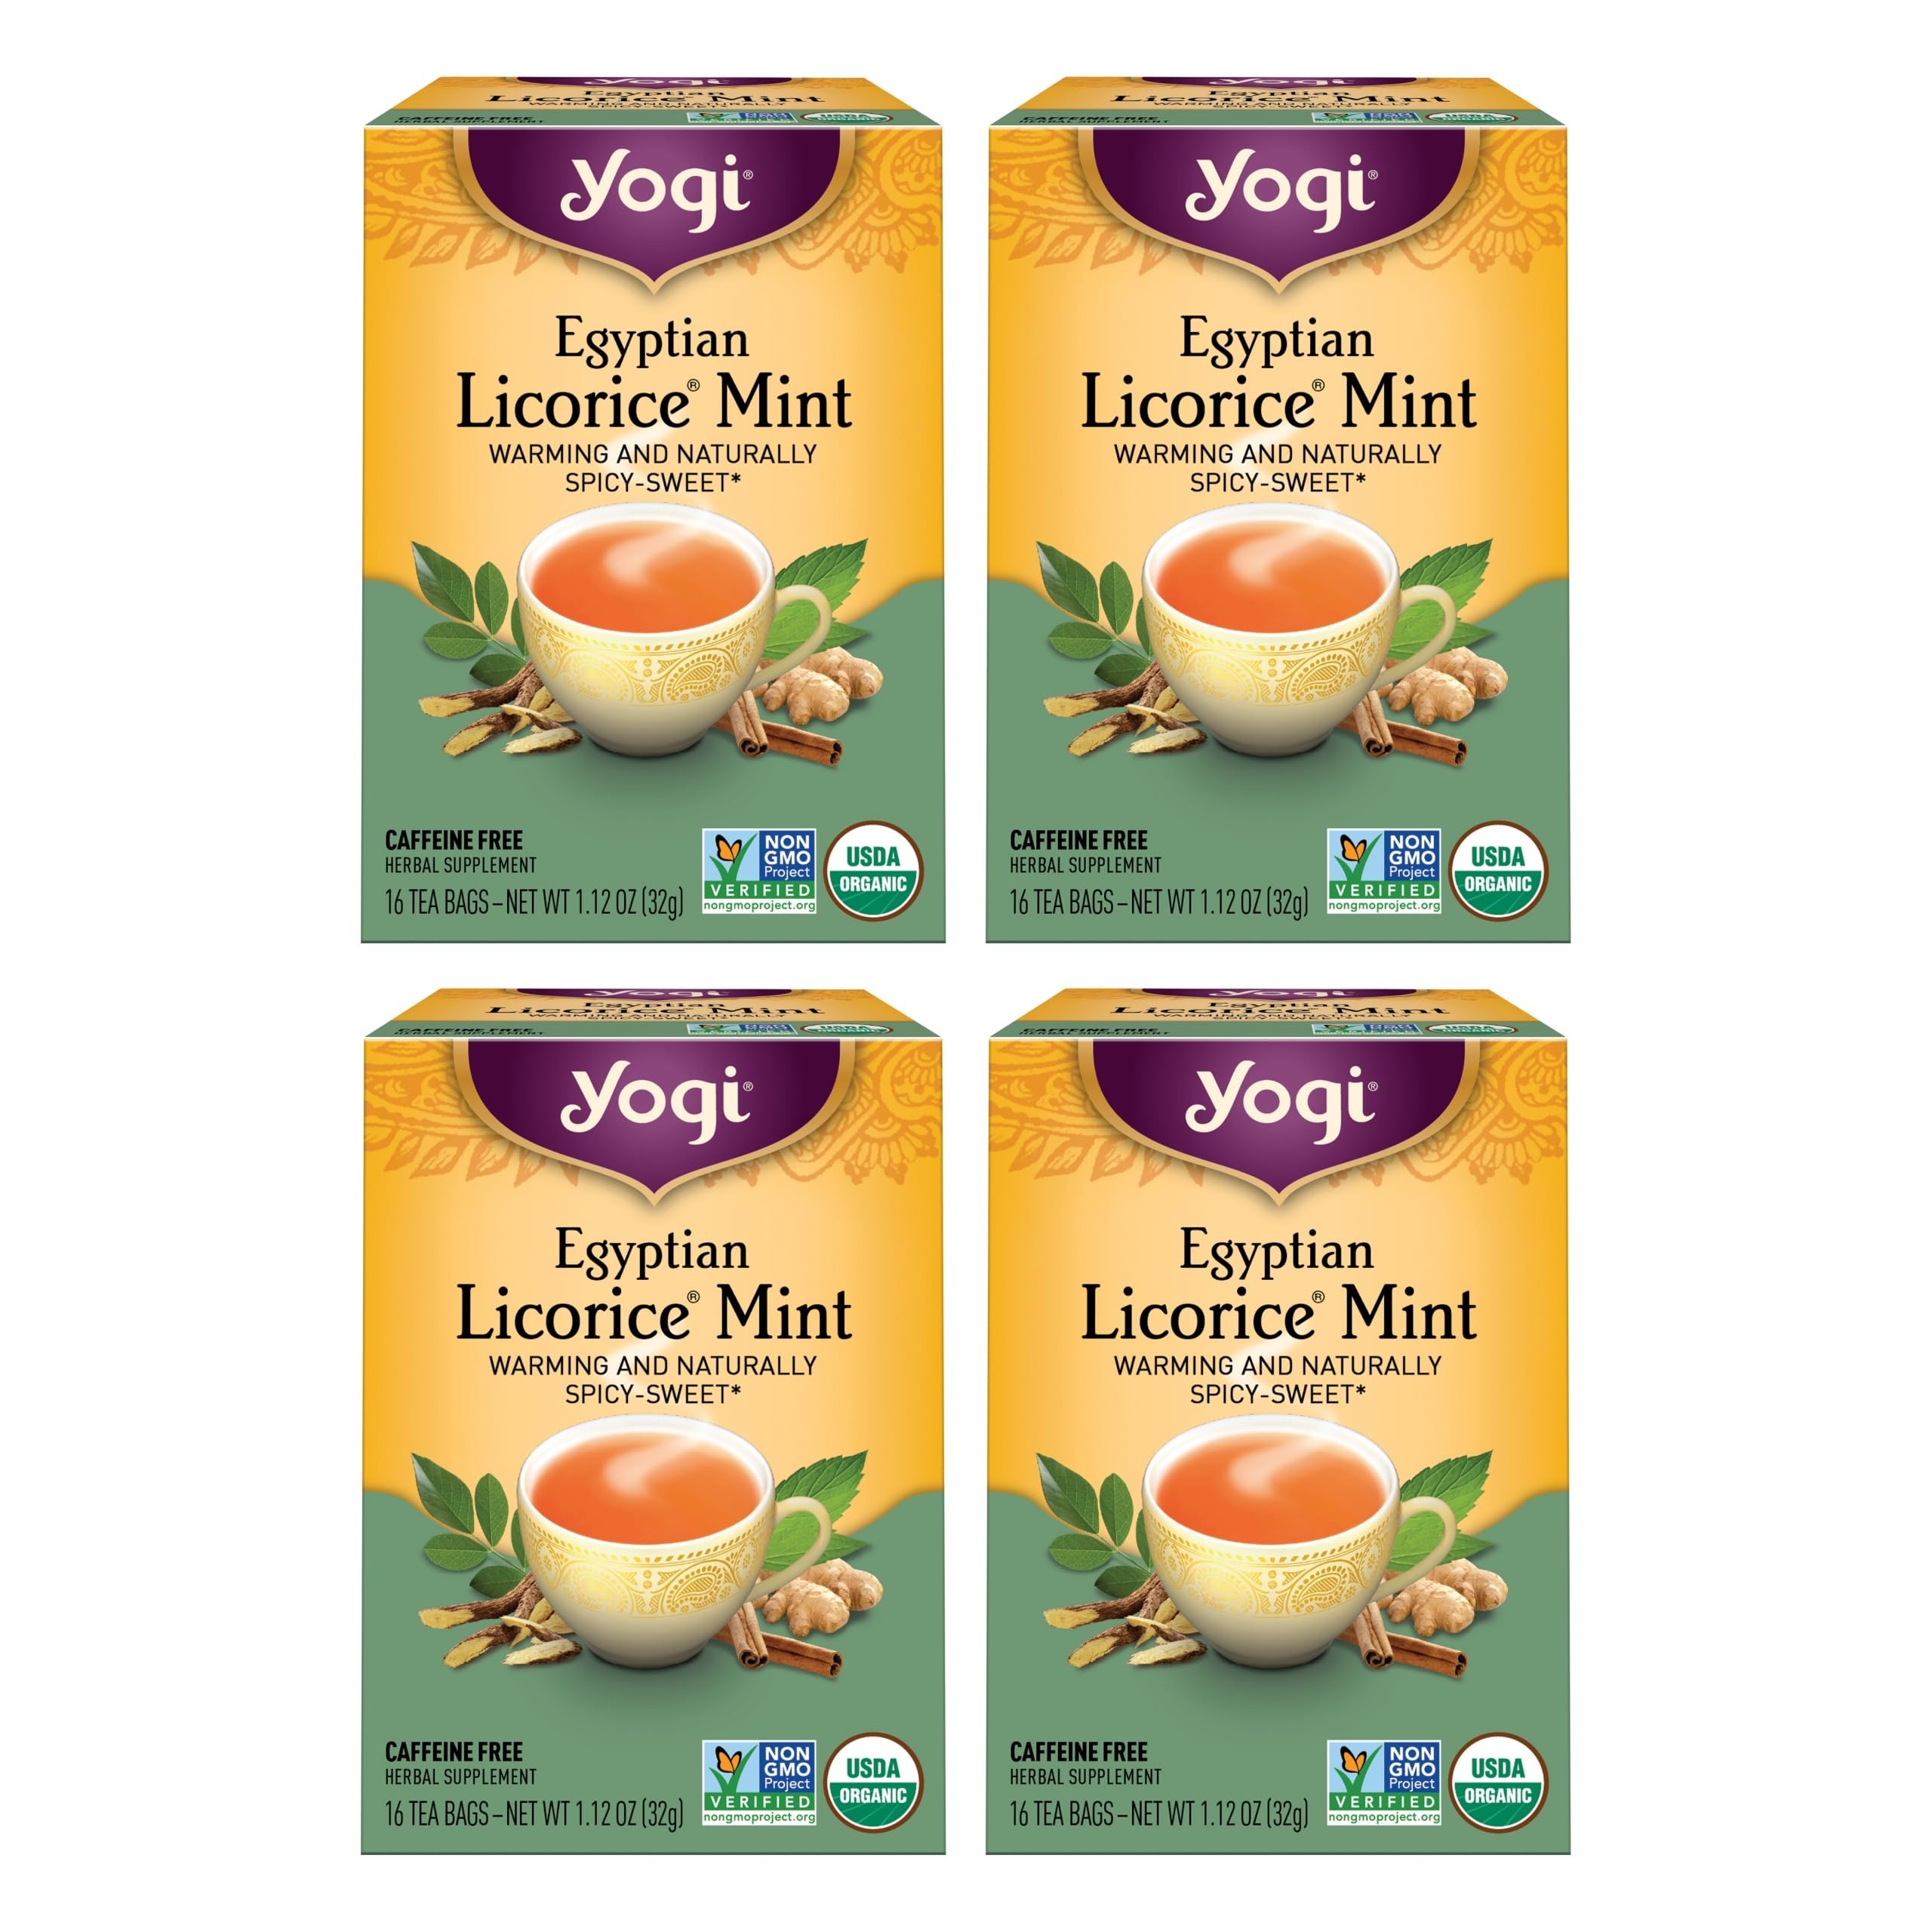
Item Name: Yogi Tea Egyptian Licorice Mint Tea - 16 Tea Bags per Pack (4 Packs) - Caffeine-Free Organic Tea - Includes Peppermint Leaf, Licorice Root, Cinnamon Bark, Cardamom Pod, Ginger Root & More
Bullet Point 1: Mint & Licorice Tea: Yogi Egyptian Licorice Mint tea combines licorice root, known for its natural sweetness and soothing properties, with refreshing peppermint and warming spices
Bullet Point 2: Organic Tea: This mint tea is made with organic ingredients and is caffeine-free, so you can enjoy it day or night
Bullet Point 3: Tea Bag Instructions: Bring water to boiling and steep the tea bag for 7 minutes; then enjoy your warm, soothing cup of tea
Bullet Point 4: Organic Tea Ingredients: This Yogi tea is vegan, USDA Organic, and NON-GMO, so you can be sure you're getting the best in every cup
Bullet Point 5: Uniquely Yogi: We believe in using the highest quality spices and botanicals, complementing them with intriguing, delightful flavors, qualities that make all of our teas uniquely Yogi
Product Description: Yogi Egyptian Licorice Mint tea is a soothing blend that combines the natural sweetness of licorice root with the refreshing taste of peppermint and the warm, aromatic spices of Cardamom, Cinnamon, Ginger, and Clove. This unique herbal tea blend provides a vibrant flavor that's both sweet and smooth.<br><br>This organic tea comes in convenient tea bags, making it easy for anyone to enjoy its flavor and benefits. Plus, it's caffeine-free. Whether you're starting your day, seeking a midday pick-me-up, or winding down in the evening, Yogi Egyptian Licorice Mint tea is an excellent choice.<br><br>This Licorice tea is a robust, delicious option that's as beneficial as it is flavorful. Embrace the natural sweetness and rich flavor of Yogi Egyptian Licorice Mint tea and let it soothe and refresh you, cup after cup.<br><br>For over five decades, we’ve been making delicious, functional teas inspired by the ancient holistic healing philosophy of Ayurveda. Our diverse tea selection supports everyday well-being with specialized herbal formulas thoughtfully blended for both health benefits and appealing flavor.<br><br> Yogi is a Certified B Corporation producing more than 40 tea blends from over 100 organic spices and botanicals sourced from around the globe. With every ingredient we source, and every tea bag we make, we strive to support environmental sustainability and social responsibility. We do so by following highly selective sourcing standards, performing rigorous quality tests, mandating environmentally sound farming practices, and partnering with local communities. Through such partnerships, we want to empower our entire tea ecosystem to live healthy, vibrant lives. It is our hope that our commitment to goodness shines through in every cup of Yogi tea.
Value: 64.0
Unit: Count

Price: 11.165